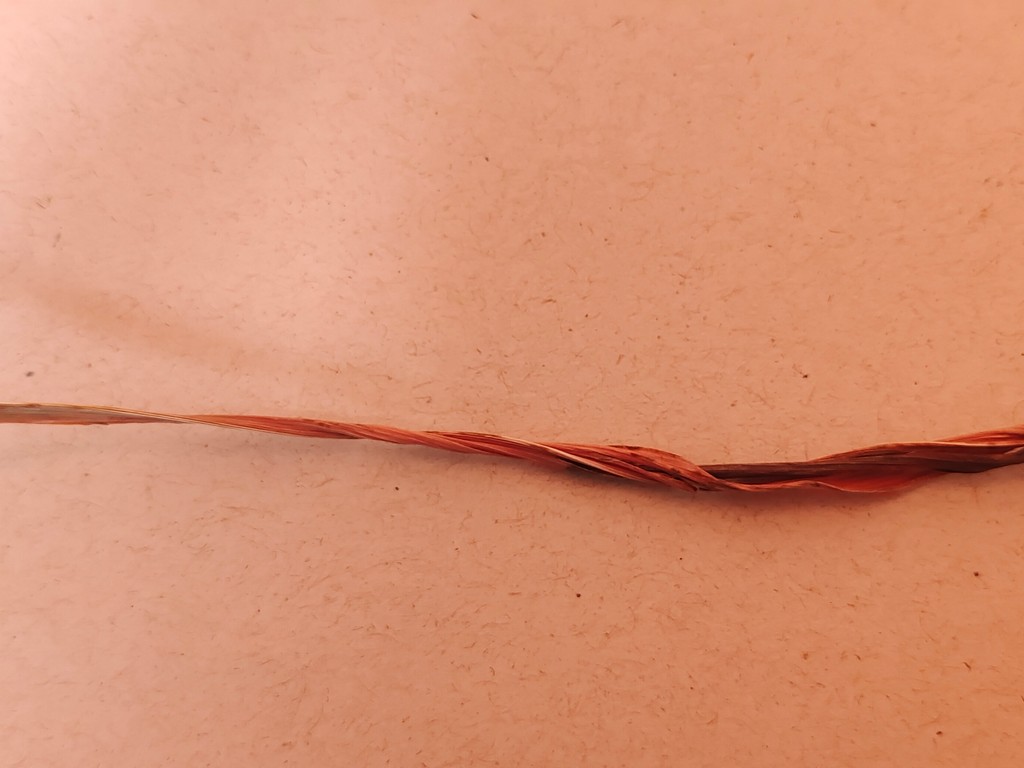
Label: Dried